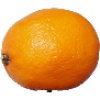
Label: lemon_meyer